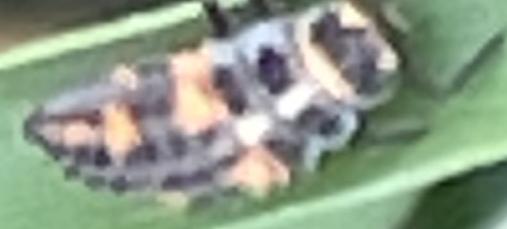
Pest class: predators